Rhys Healey

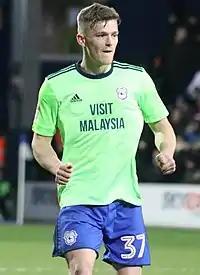
Healey playing for Cardiff City in 2018

Rhys James Evitt-Healey (born 6 December 1994) is an English professional footballer who plays as a forward for club Huddersfield Town.